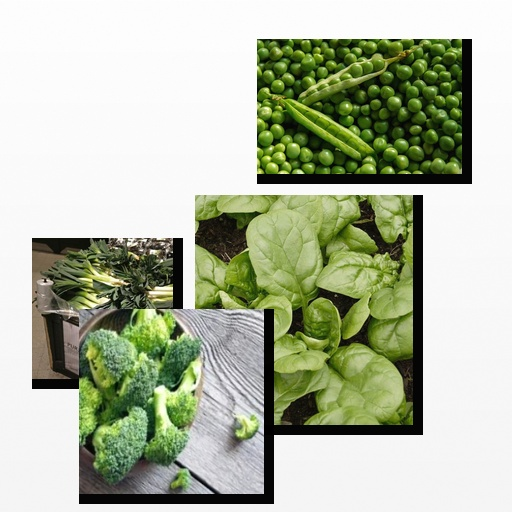
Food items: broccoli, spinach, leek, peas